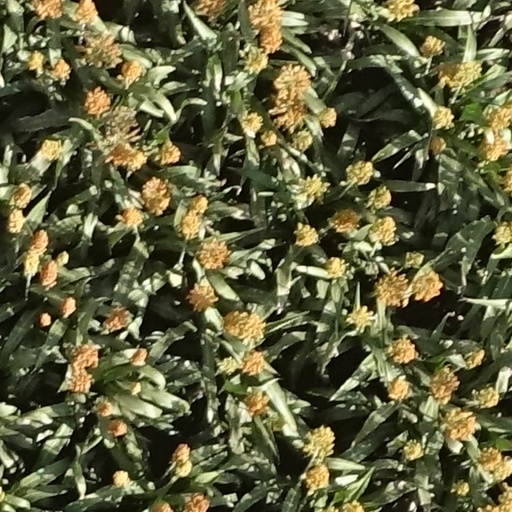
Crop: sorghum